Oh, Boy! (musical)

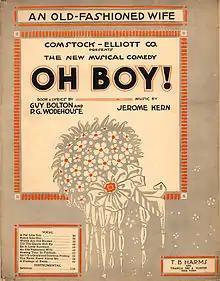
Sheet music cover

At the Medowsides Country Club, Jim and his friends begin the trophy ceremony with a song ("Koo-La-Loo"). Briggs is frantically searching for George. He tried to lock Aunt Penelope in the kitchen, but she punched him in the eye and escaped. When George and Jackie arrive, Simms greets them as Mr. and Mrs. Budd and asks them where Jackie got her pajamas; he would like to get a pair for his wife. Jackie tells Jim that even though she is becoming fond of George, she also likes him ("Rolled Into One"). Mrs. Carter dislikes George and persuades her husband to forbid Lou Ellen to speak to him ("Oh Daddy, Please").